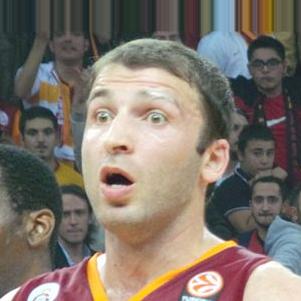
Age: 26